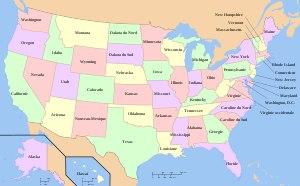
Le statut de langue des signes américaine aux États-Unis diffère selon les États.
Un cantique pour Leibowitz est un roman de science-fiction post-apocalyptique de l'auteur américain Walter M. Miller, paru aux États-Unis en 1960 et publié en France en 1961.
Cette liste non exhaustive répertorie les principaux châteaux aux États-Unis.
Cet article contient une liste non exhaustive des bases militaires des forces armées des États-Unis implantées sur leur territoire métropolitain, ainsi qu'en Alaska et à Hawaii.
Cette liste exhaustive répertorie les personnalités américaines classées par État des États-Unis dans lequel elles sont nées. Pour chaque personnalité sont donnés le nom et la profession.